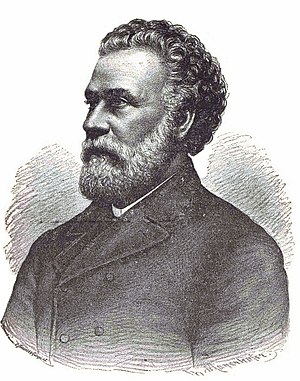
Ion C. Brătianu
Ion C. Brătianu var en vigtig figur i Rumæniens politiske liv i det 19. århundrede.